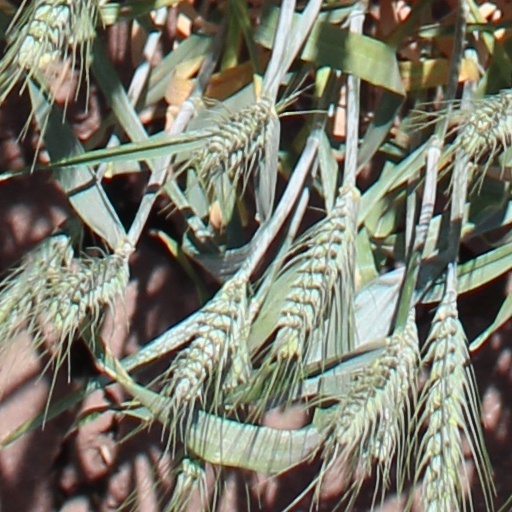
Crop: wheat